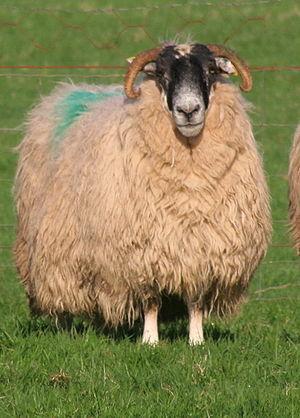
Le mouton, Ovis aries, est un animal domestique, mammifère herbivore ruminant appartenant au genre Ovis de la sous-famille des Caprinés, dans la grande famille des Bovidés. Comme tous les ruminants, les moutons sont des ongulés marchant sur deux doigts. Dans le langage courant, les moutons désignent un ensemble où la femelle est la brebis et le mâle le bélier, tandis que le jeune mâle est un agneau et la jeune femelle une agnelle.